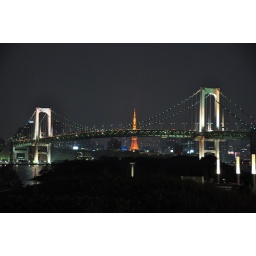
Rainbow bridge in Odaiba. The orange tower behind the bridge is Tokyo Tower.